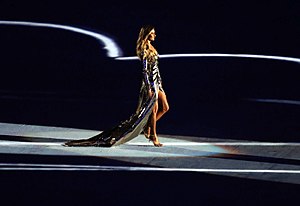
Åbningsceremonien for sommer-OL 2016 / Ceremoni
Gisele Bündchen i åbningsceremonien
Åbningsceremonien for sommer-OL 2016 fandt sted om aftenen fredag den 5. august 2016 på Maracanã, Rio de Janeiro, og startede klokken 20:00 brasiliansk tid. Dette var den første gang siden 1900 at åbningsceremonien for sommer-OL blev afholdt på et andet slags stadion end et atletikstadion. Åbningsceremonien var kombineret af den formelle åbningsceremoni, som bestod af velkomsttaler, hejsning af flag og paraden af sportsfolk, samt den kunstneriske åbningsceremoni, som havde til formål at fremvise værtsnationens kultur. Der var omkring 78.000 tilskuere på Maracanã.